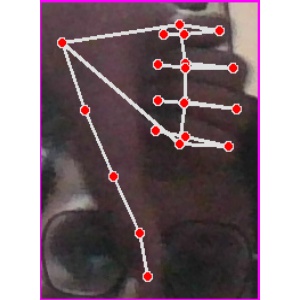
अक्षर: फ